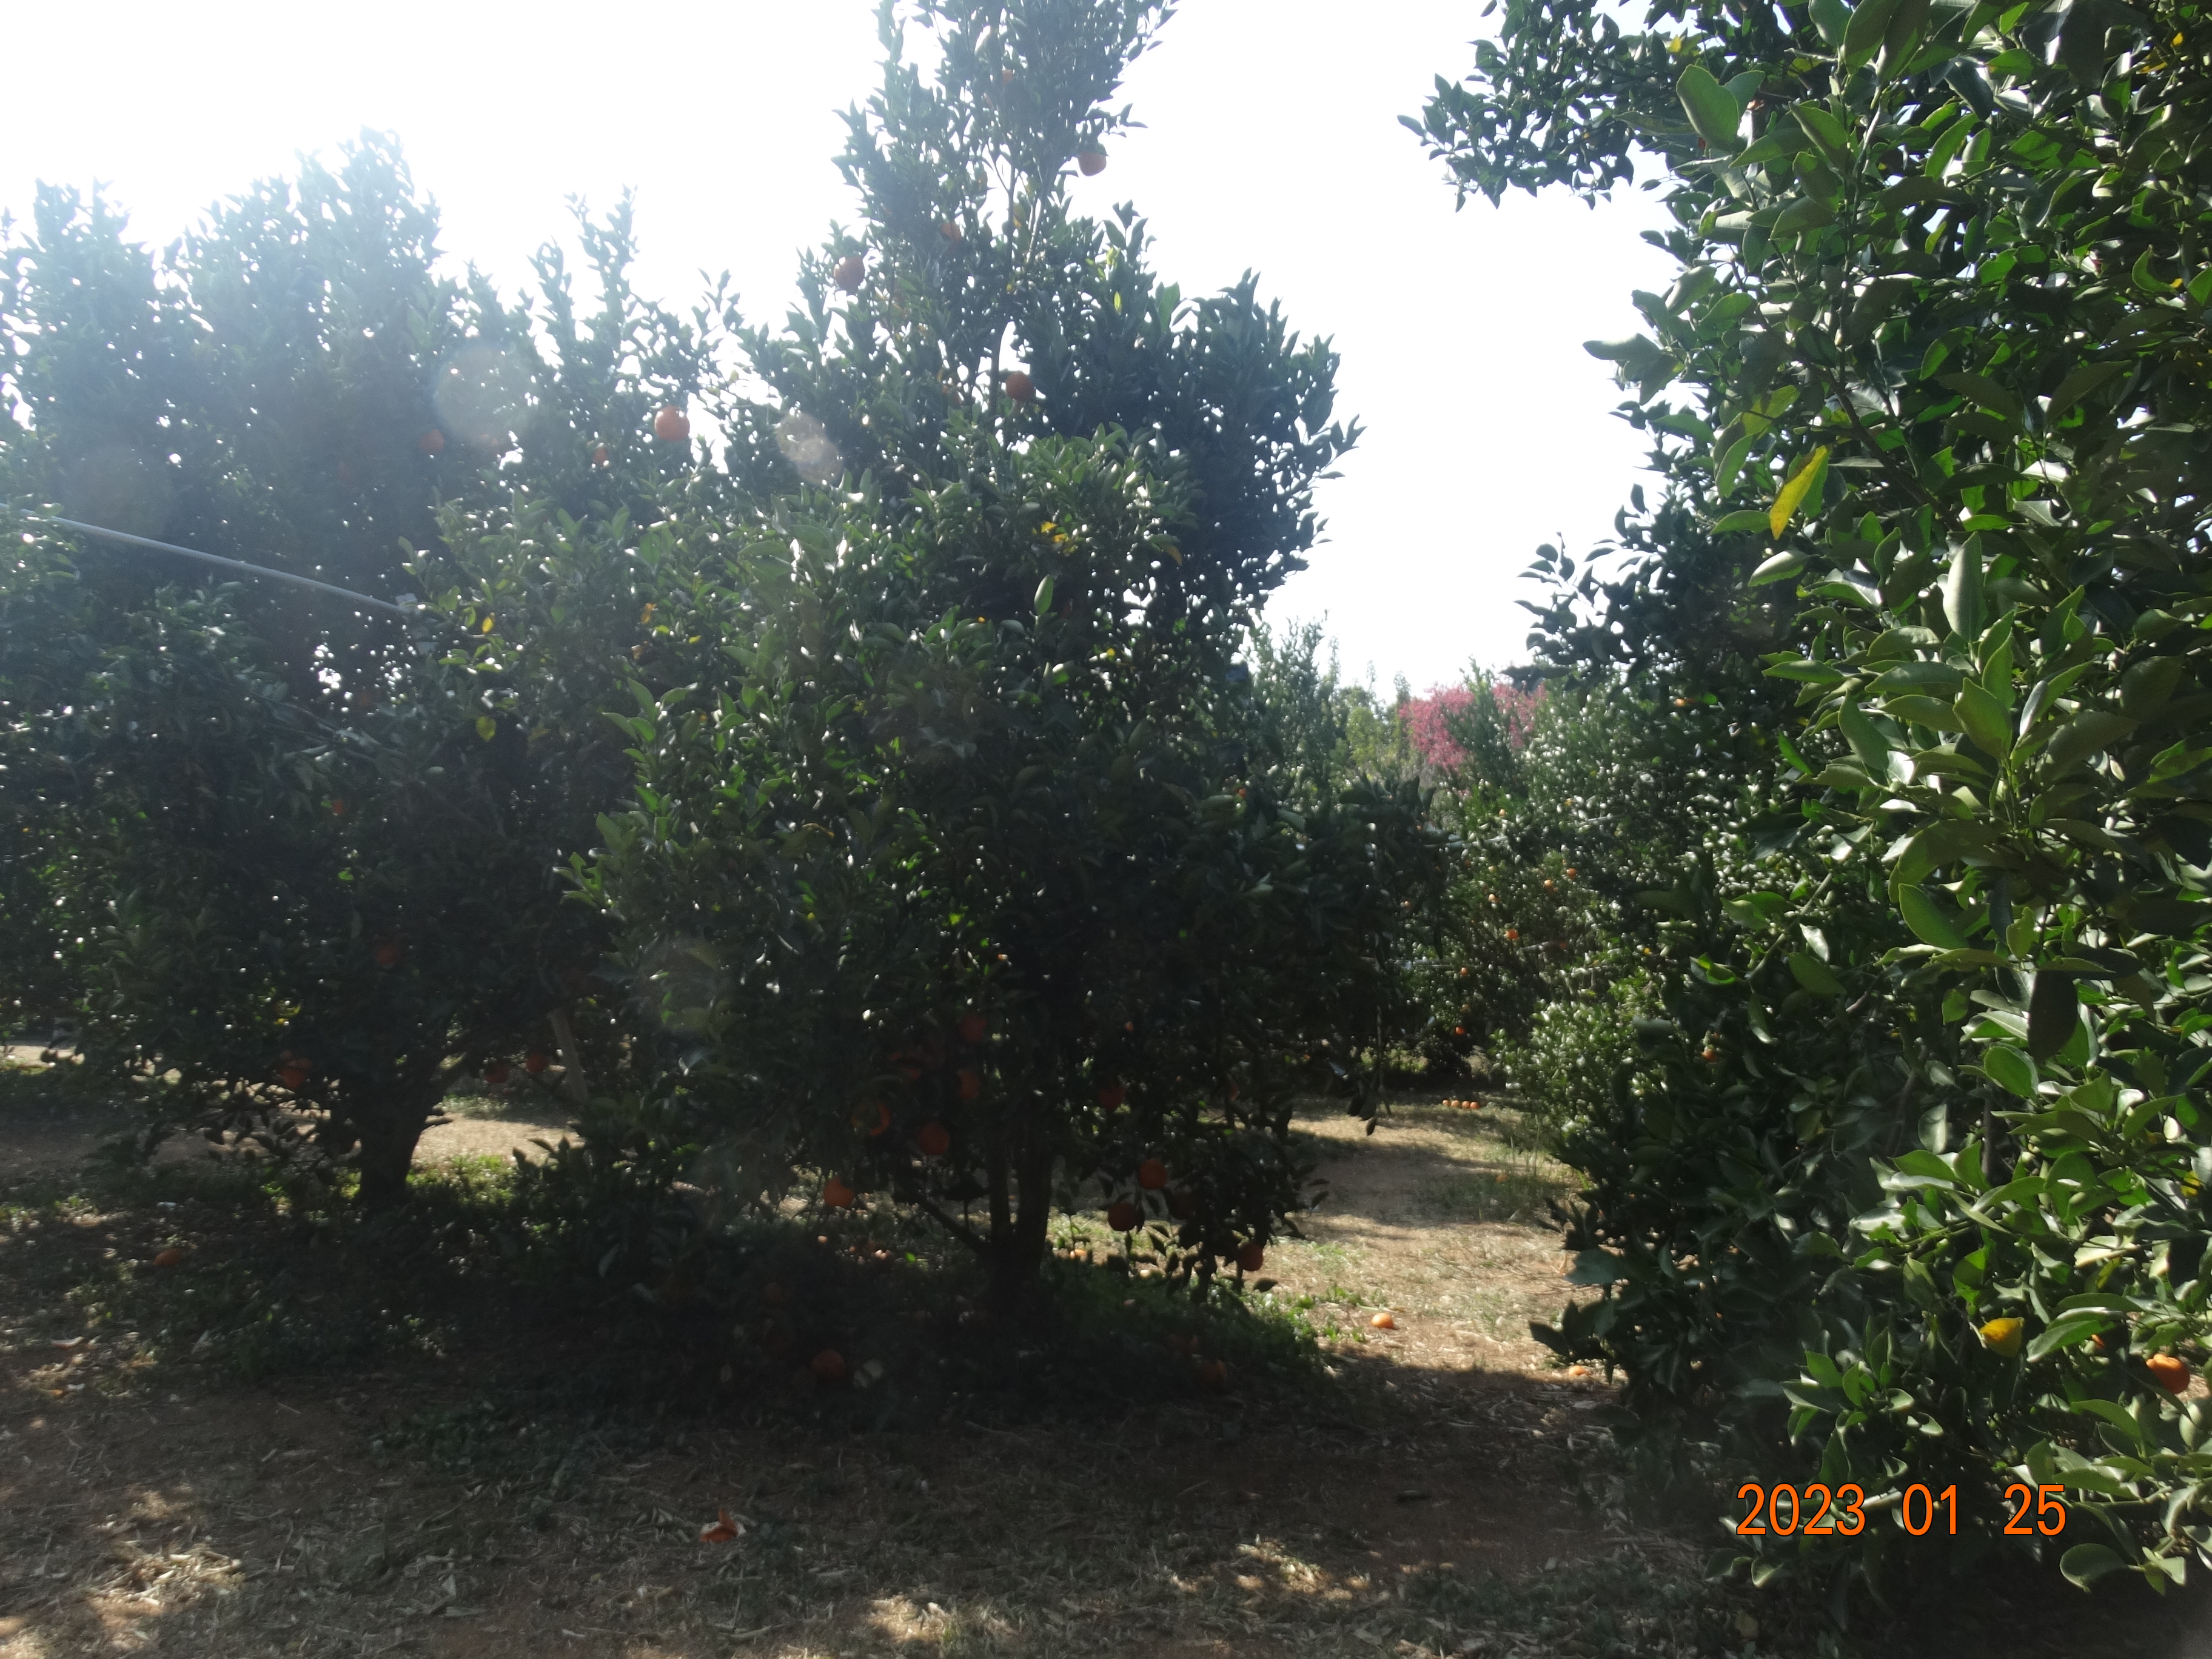
Citrus fruit variety: ponkan